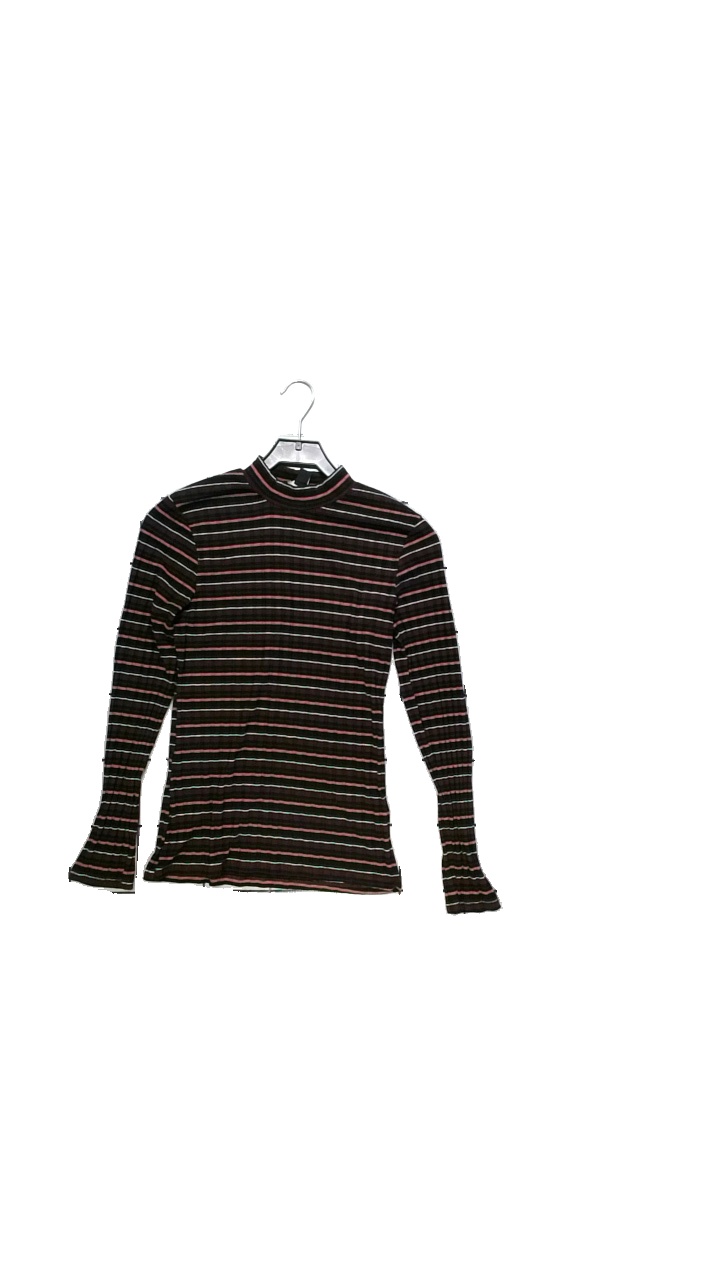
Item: Top (Ladies)
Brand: Amisu (new Yorker)
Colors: Black, Red
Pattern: Striped
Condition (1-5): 4
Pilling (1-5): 4
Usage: Reuse
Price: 50-100